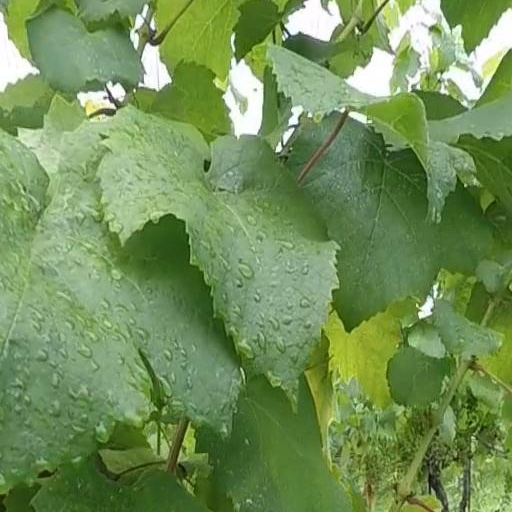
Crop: grape